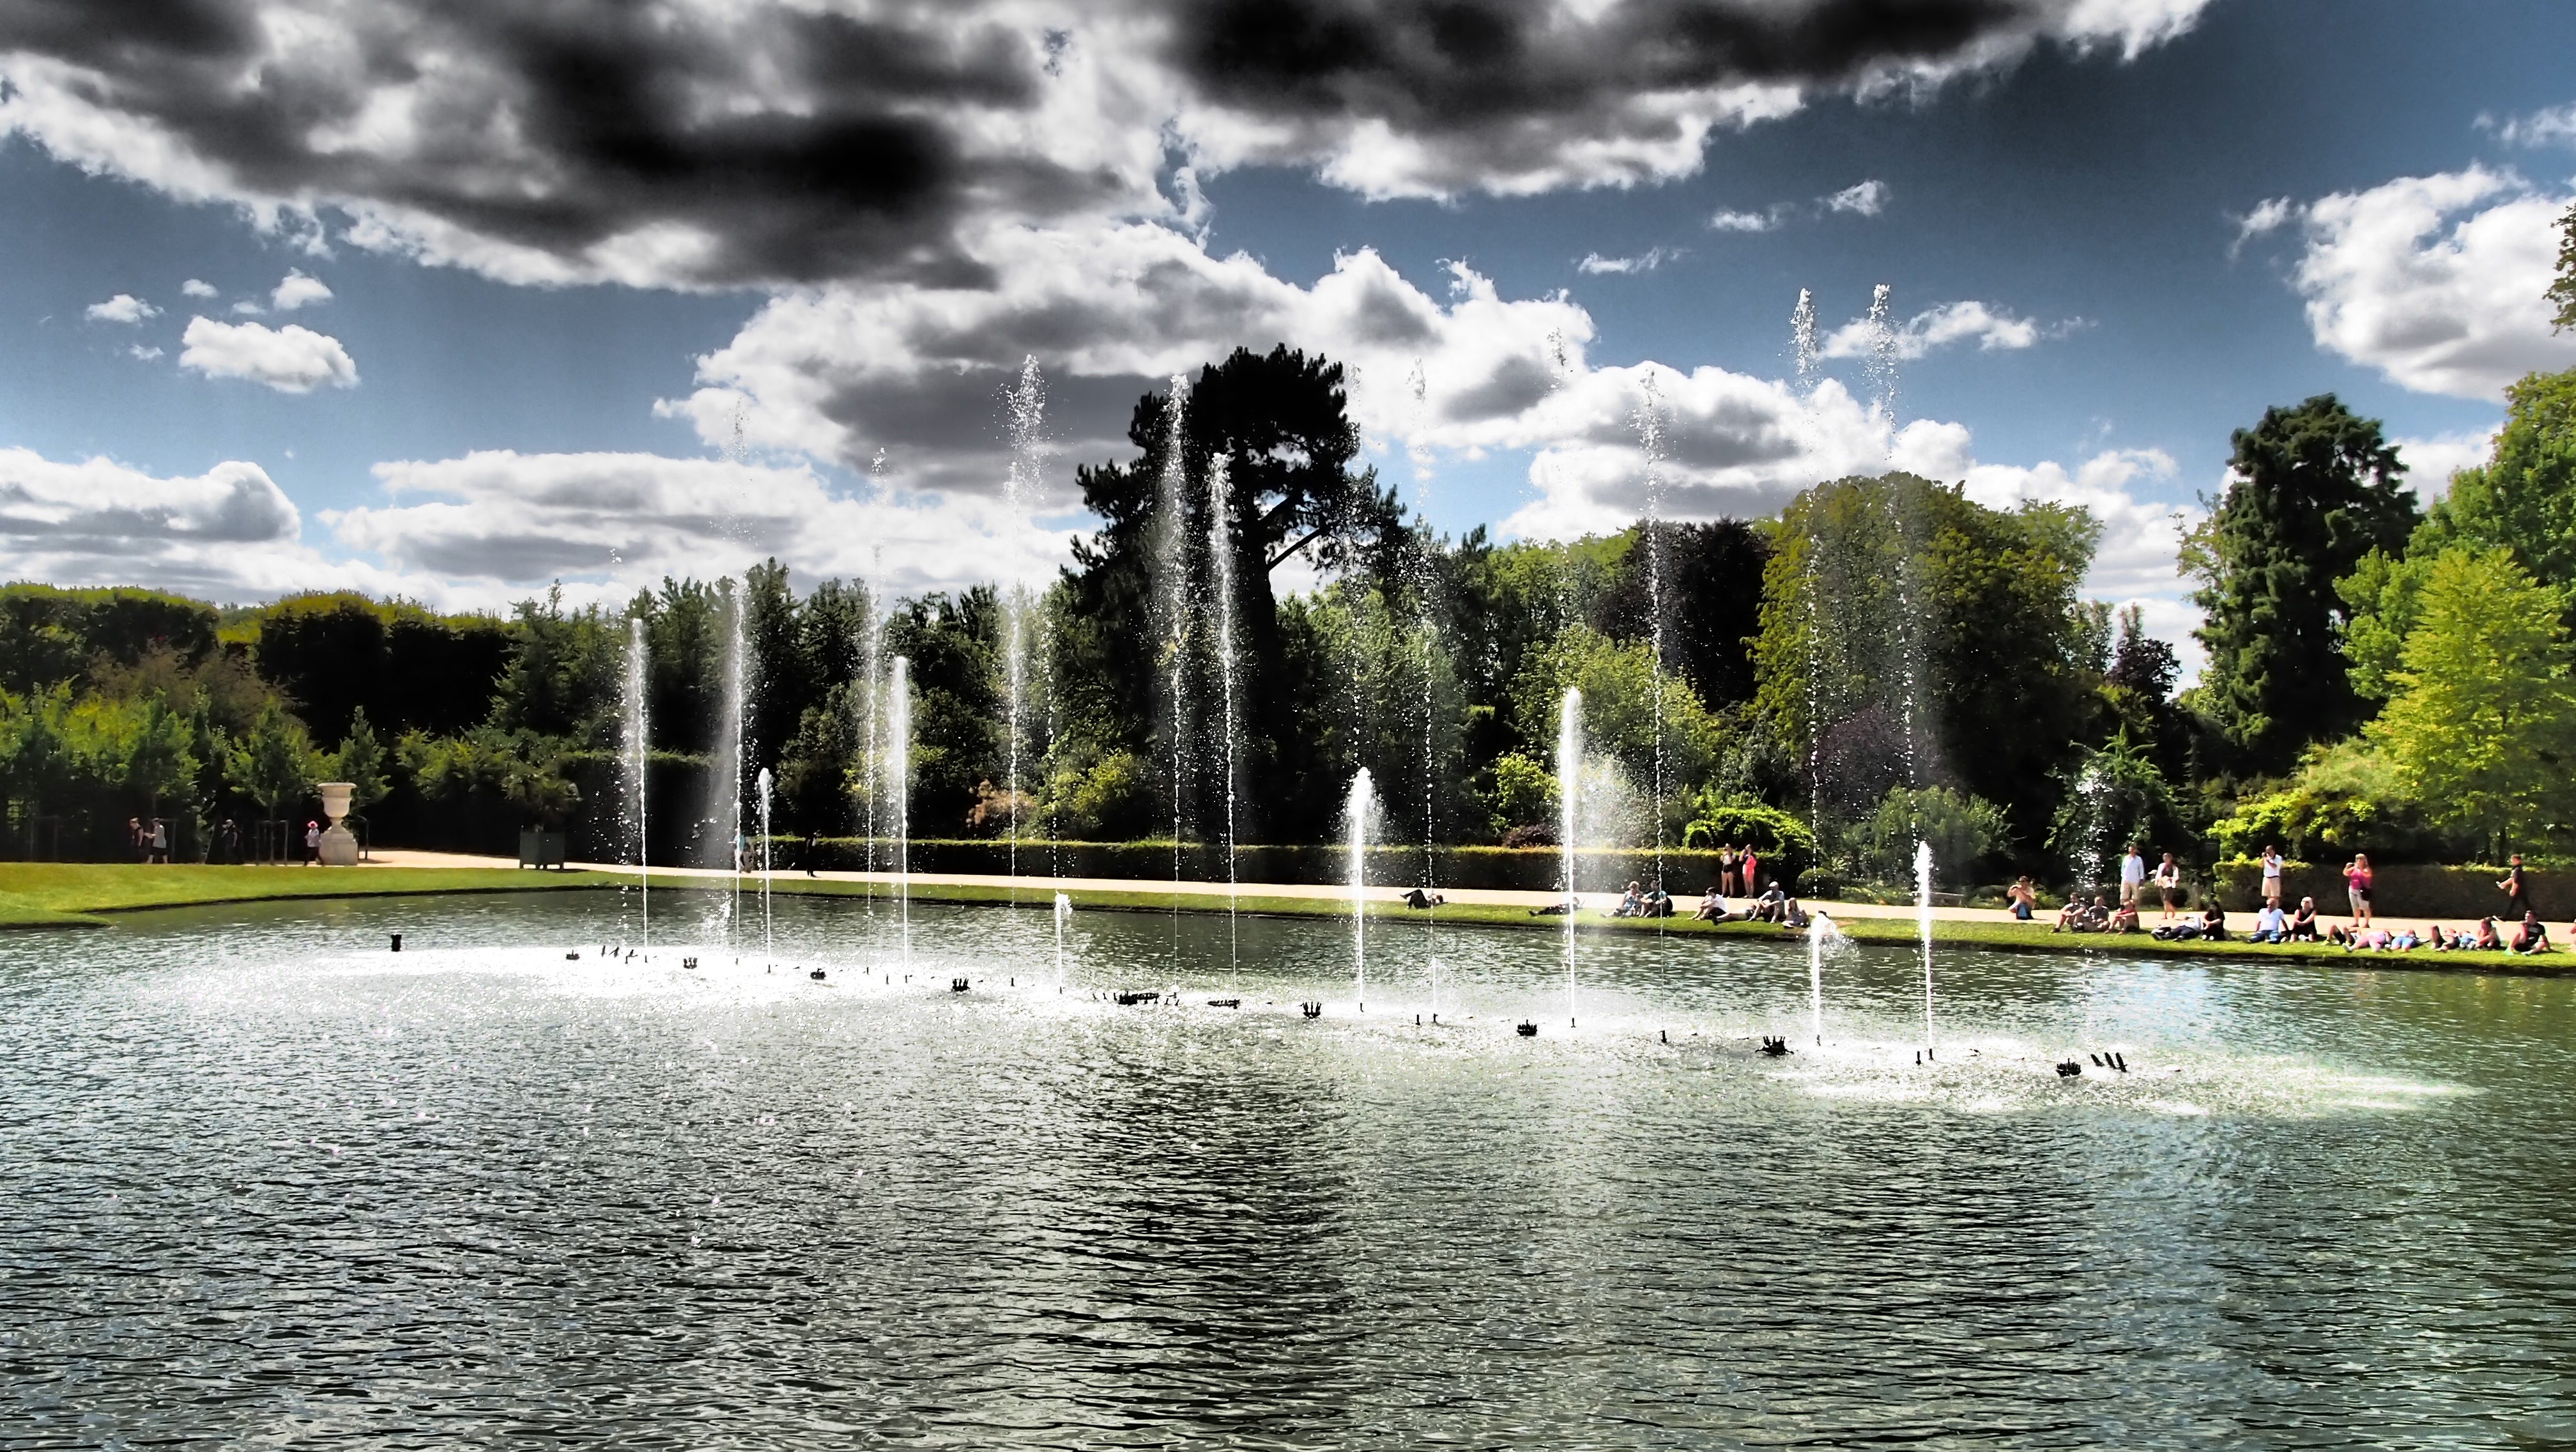
tree, water, lake, paris, pond, reflection, park, castle, places of interest, fountain, versailles, water feature, reflecting pool